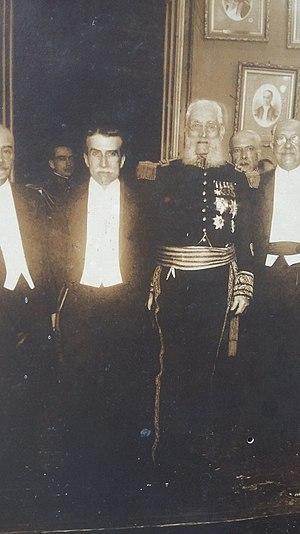
Andrés Avelino Cáceres Dorregaray, né le 4 février 1833 à Ayacucho et mort le 10 octobre 1923 à Lima, est un militaire et un homme d'État péruvien, président du Pérou de 1886 à 1890 puis de 1894 à 1895. Au Pérou, il est considéré comme étant l'un des héros de la Résistance à l'occupation chilienne durant la Guerre du Pacifique, à l'occasion de laquelle il devient général.